Acne

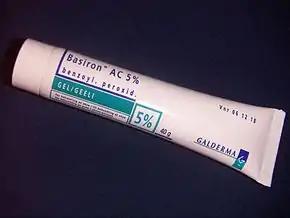
Benzoyl peroxide cream is a common treatment for acne vulgaris.

Benzoyl peroxide (BPO) is a first-line treatment for mild and moderate acne due to its effectiveness and mild side-effects (mainly skin irritation). In the skin follicle, benzoyl peroxide kills "C. acnes" by oxidizing its proteins through the formation of oxygen free radicals and benzoic acid. These free radicals likely interfere with the bacterium's metabolism and ability to make proteins. Additionally, benzoyl peroxide is mildly effective at breaking down comedones and inhibiting inflammation. Combination products use benzoyl peroxide with a topical antibiotic or retinoid, such as benzoyl peroxide/clindamycin and benzoyl peroxide/adapalene, respectively. Topical benzoyl peroxide is effective at treating acne.